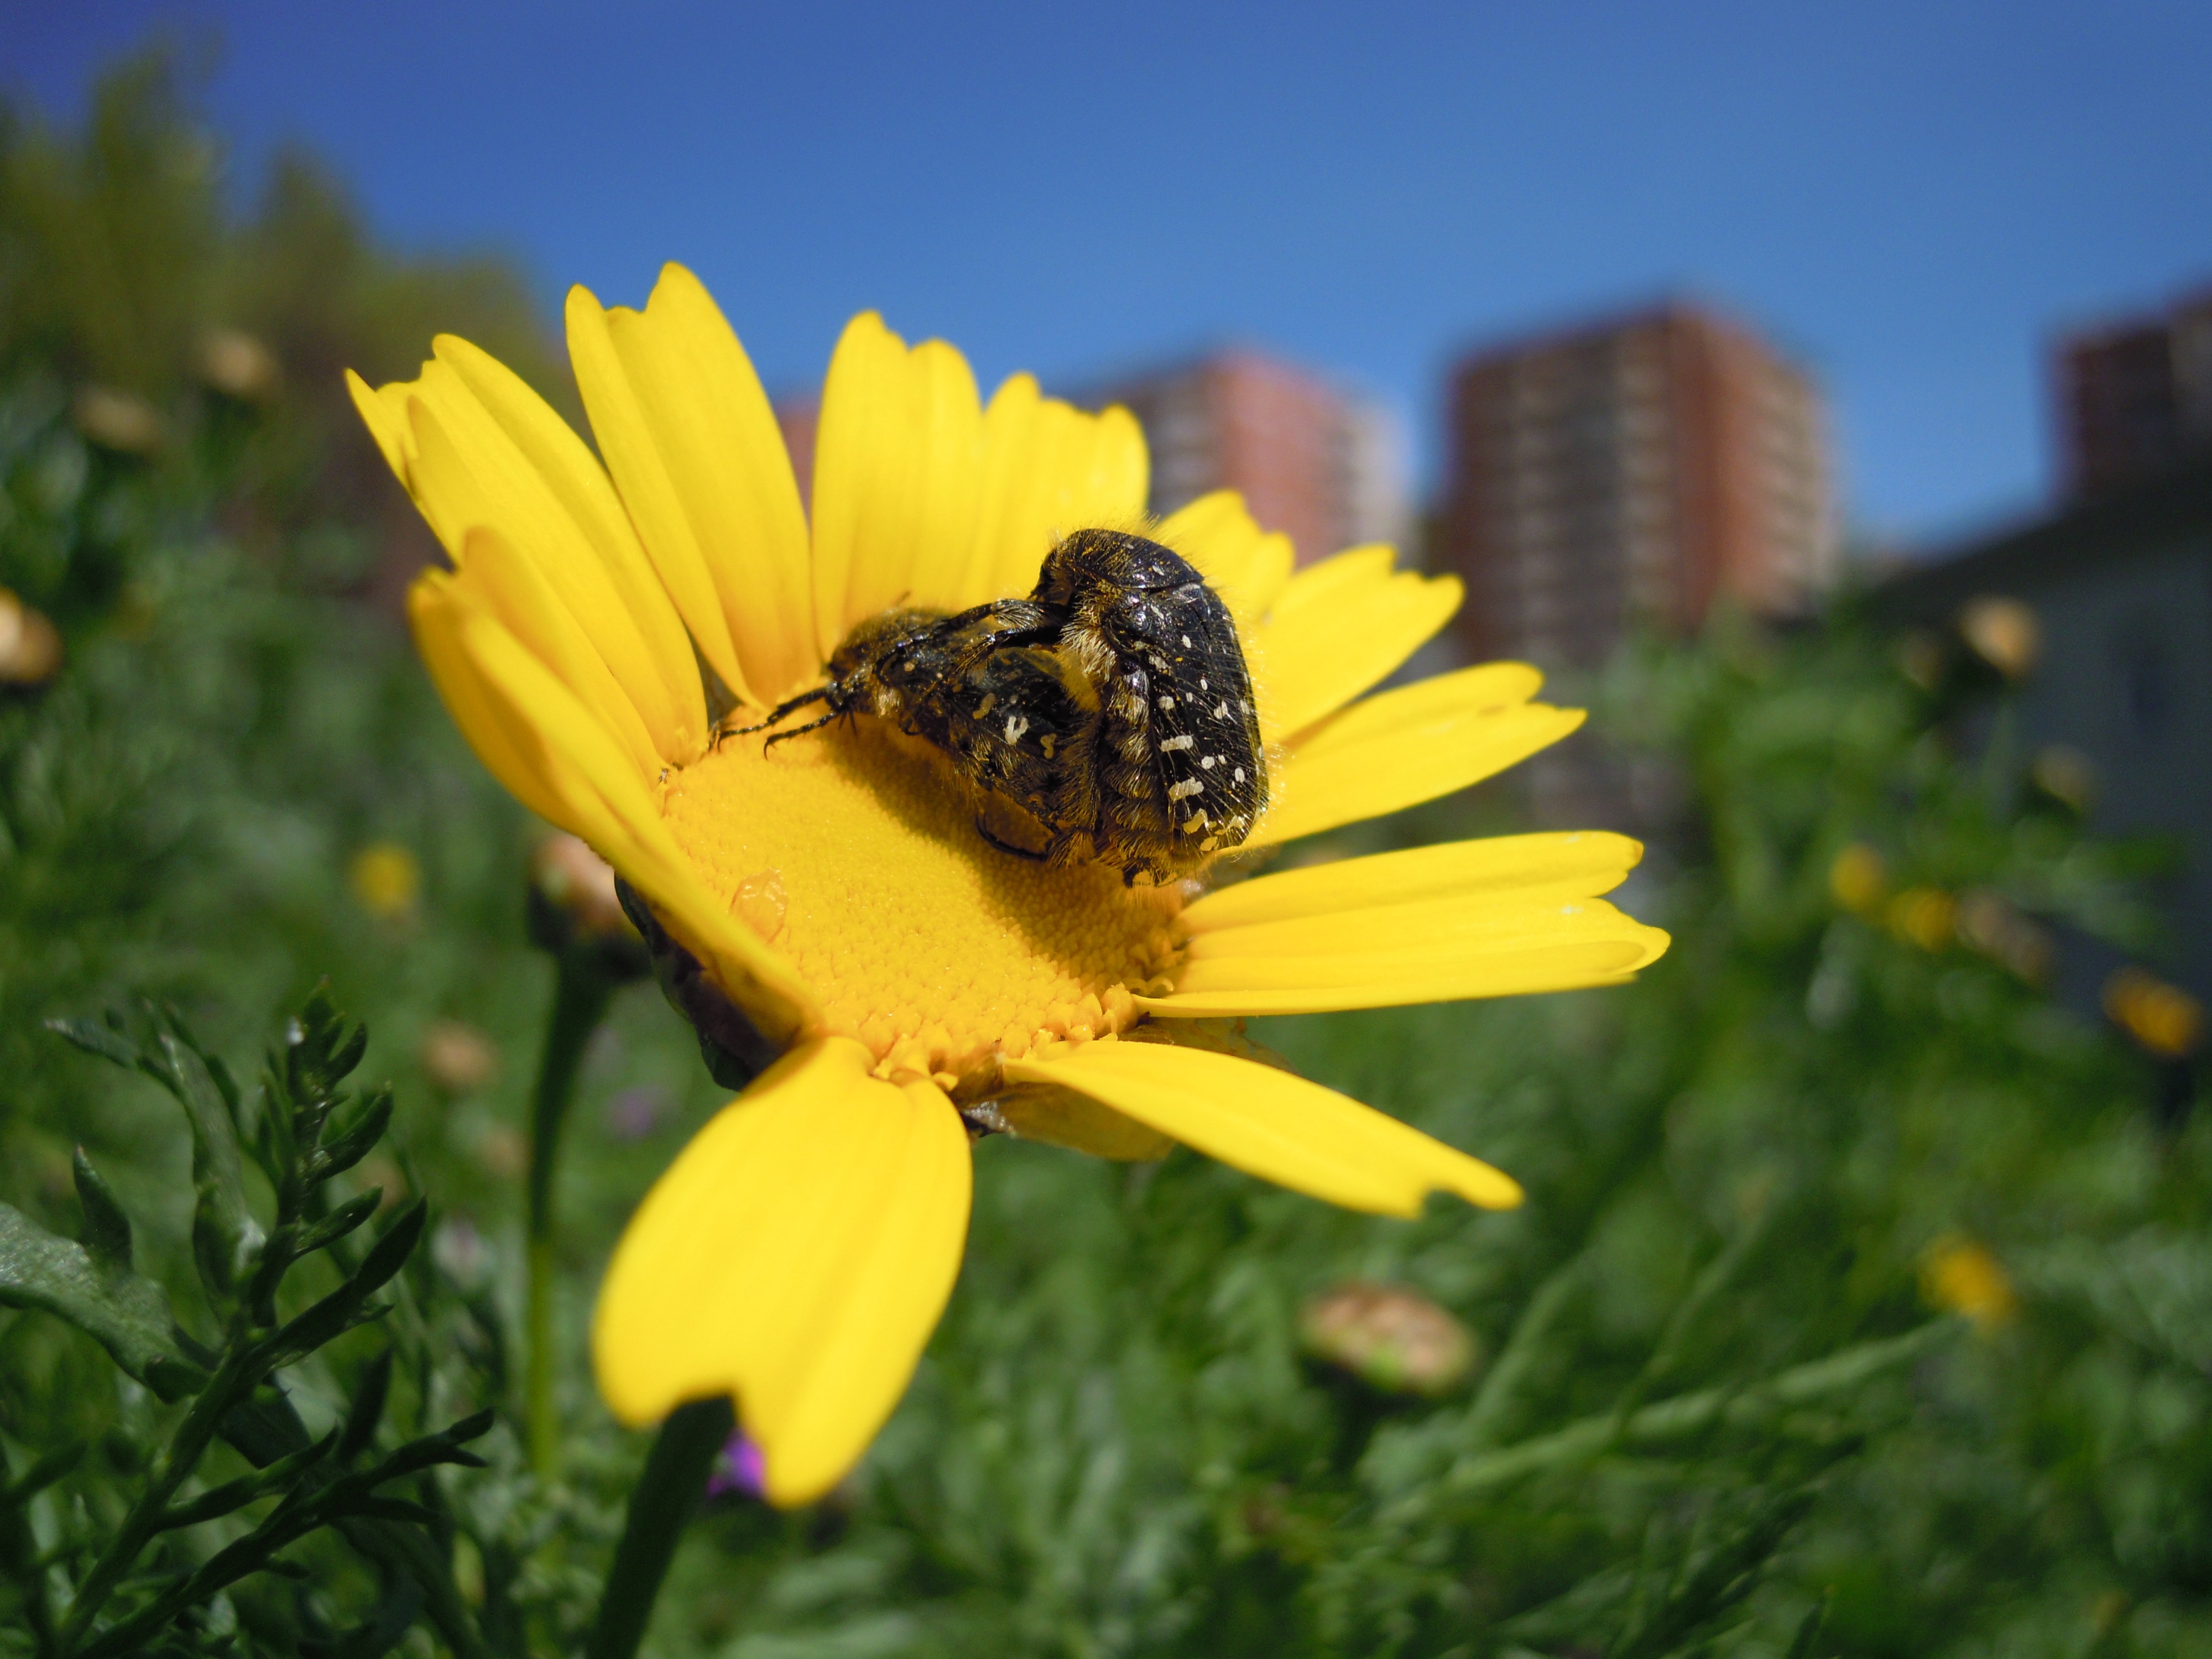
nature, plant, meadow, flower, petal, daisy, pollen, spring, insect, macro, botany, yellow, flora, fauna, invertebrate, wildflower, flowers, petals, bee, insects, nectar, coleoptera, mating, macro photography, beetles, flowering plant, honey bee, daisy family, bichito, urban nature, land plant, membrane winged insect